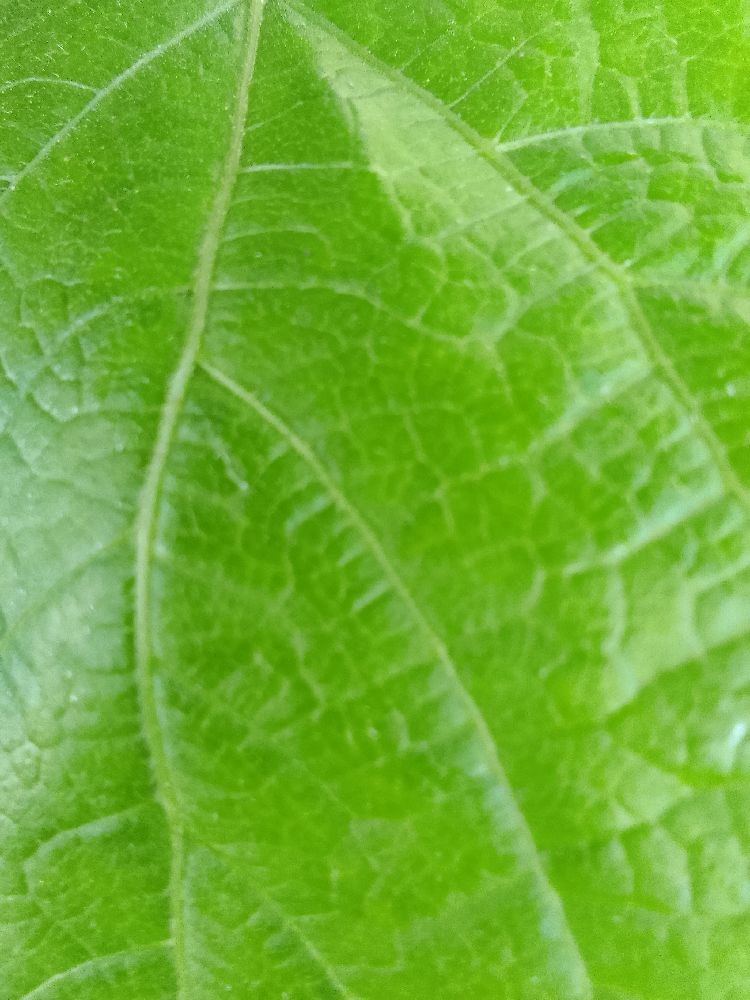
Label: healthy